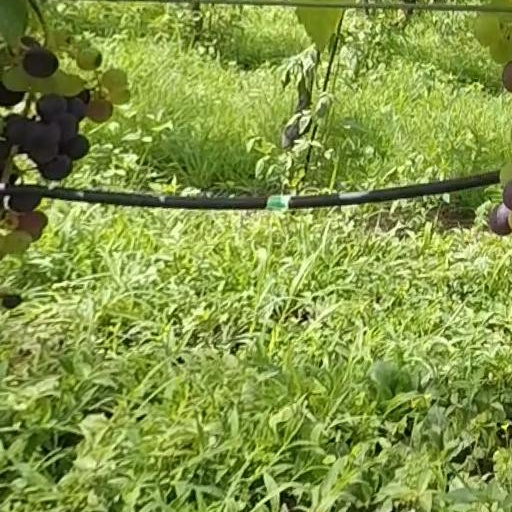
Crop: grape